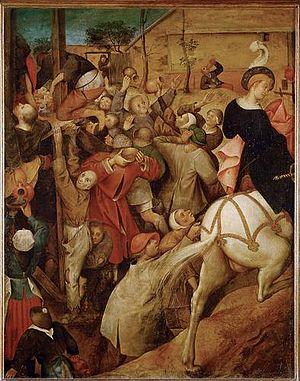
Les proverbes vignerons ont servi à l'élaboration d'un calendrier pour les travaux de viticulture et de vinification dans les régions viticoles françaises.
L’œuvre peint de Pieter Brueghel l'Ancien est constitué de 47 tableaux répertoriés comme étant de sa main, auxquels s'ajoute un nombre indéterminé d'œuvres qui ont été perdues. Plusieurs tableaux jadis attribués à Brueghel l'Ancien s'avèrent être des copies réalisées par son fils, Pieter Brueghel le Jeune, ou bien l'œuvre d'autres artistes, comme Jean Fouquet ou Joos de Momper ; certains n'ont pas pu être attribués.
Le Vin de la Saint-Martin est un tableau peint par Pieter Brueghel l'Ancien entre 1565 et 1568. Il est conservé au musée du Prado à Madrid. Il s'agit du plus haut et du plus large des tableaux conservés de l'artiste. Il montre les festivités de la Saint-Martin, jour pendant lequel on buvait le premier vin de l'année.